Lewin Brzeski railway station

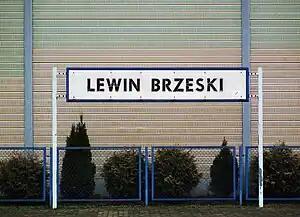

Lewin Brzeski railway station is a station in Lewin Brzeski, Opole Voivodeship, Poland.